1994 Northridge earthquake

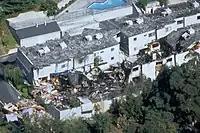

The 1994 Northridge earthquake affected Greater Los Angeles, California, United States, on January 17, 1994, at 04:30:55 PST. The epicenter of the moment 6.7 blind thrust earthquake was beneath the San Fernando Valley. Lasting approximately 8 seconds and achieving a peak ground acceleration of over 1.7 "g", it was the largest earthquake in the area since 1971. Shaking was felt as far away as San Diego, Turlock, Las Vegas, Richfield, Phoenix, and Ensenada. Fifty-seven people died and more than 9,000 were injured. In addition, property damage was estimated to be $13–50 billion, making it among the costliest natural disasters in U.S. history.